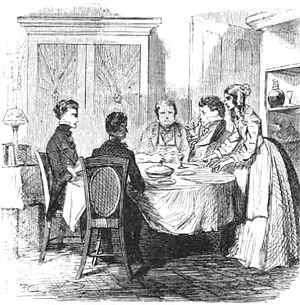
Les Grandes Espérances, Jaggers demande à Molly de montrer ses poignets marqués par des cicatrices, par John McLenan
Les Grandes Espérances ou De grandes espérances est le treizième roman de Charles Dickens, le deuxième, après David Copperfield, à être raconté entièrement à la première personne par le protagoniste lui-même, Philip Pirrip, dit Pip. Le sujet principal en est la vie et les aventures d'un jeune orphelin jusqu'à sa maturité. D'abord publié en feuilleton de décembre 1860 à août 1861 dans le magazine de Dickens All the Year Round, il paraît ensuite en trois volumes chez Chapman and Hall en octobre 1861.